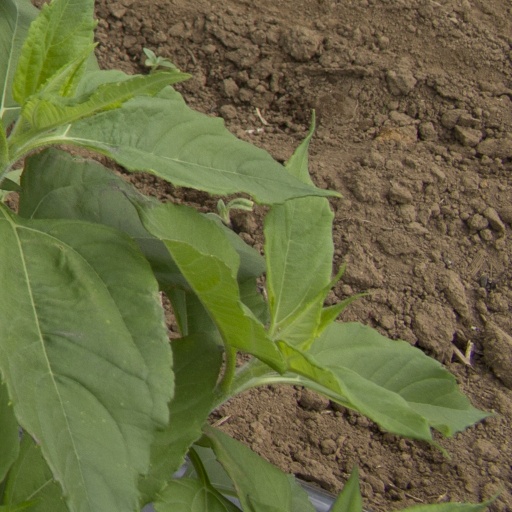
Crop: Jerusalem artichoke